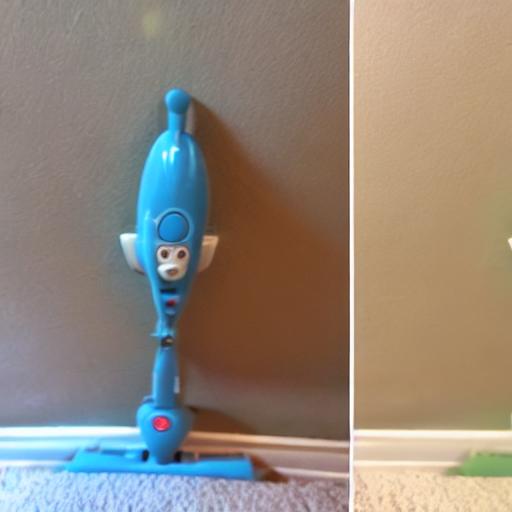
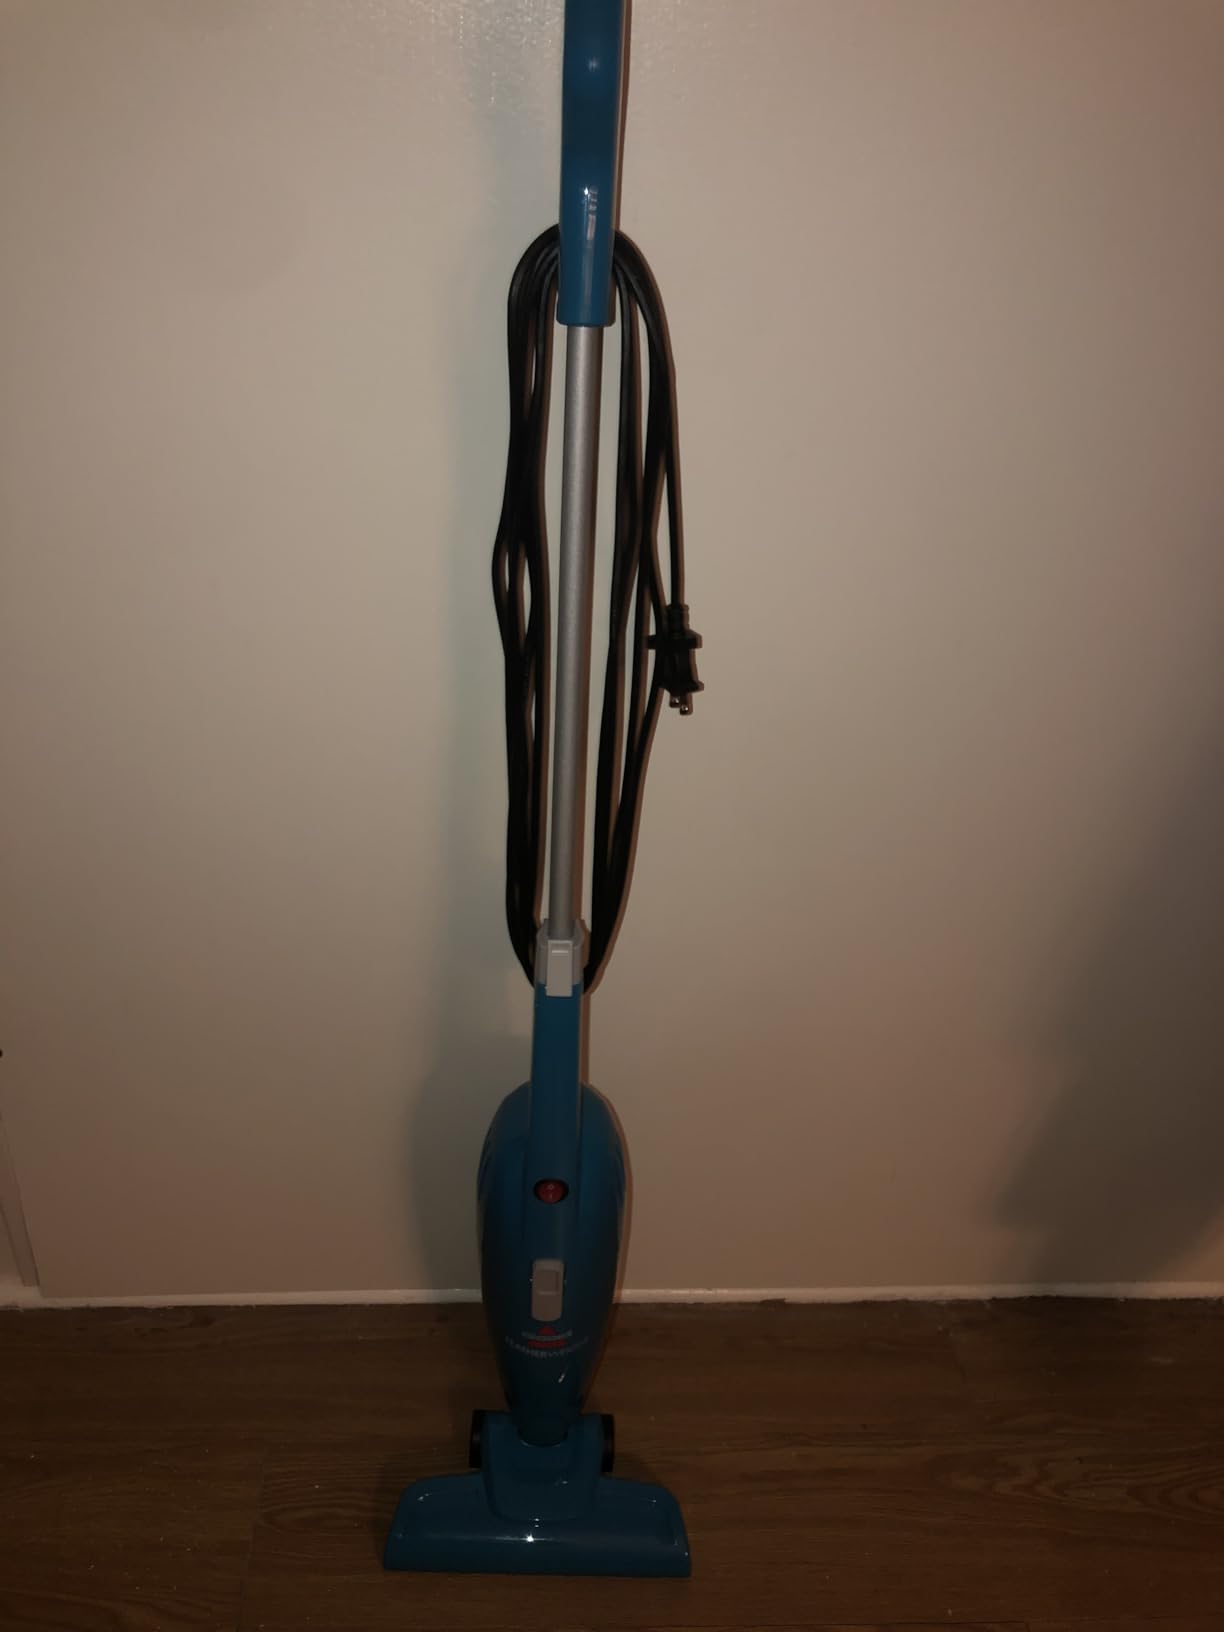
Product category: items_vacuum
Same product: no